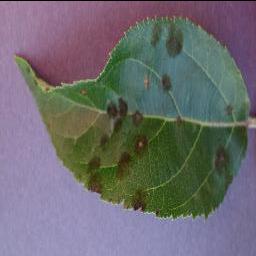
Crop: apple
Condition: scab